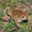
Label: frog